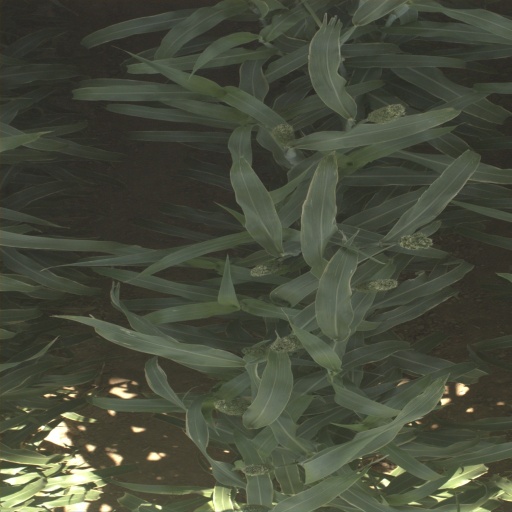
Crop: sorghum